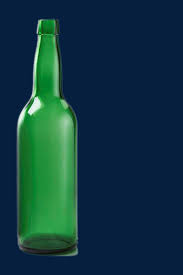
Label: glass